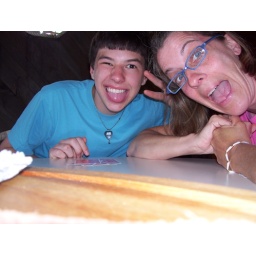
...and then won the house and my car and all the money I had in my wallet and...